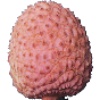
Label: lychee